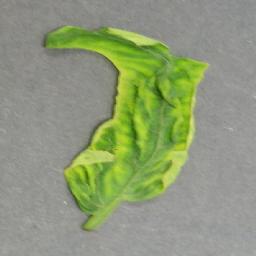
Label: Tomato___Tomato_Yellow_Leaf_Curl_Virus